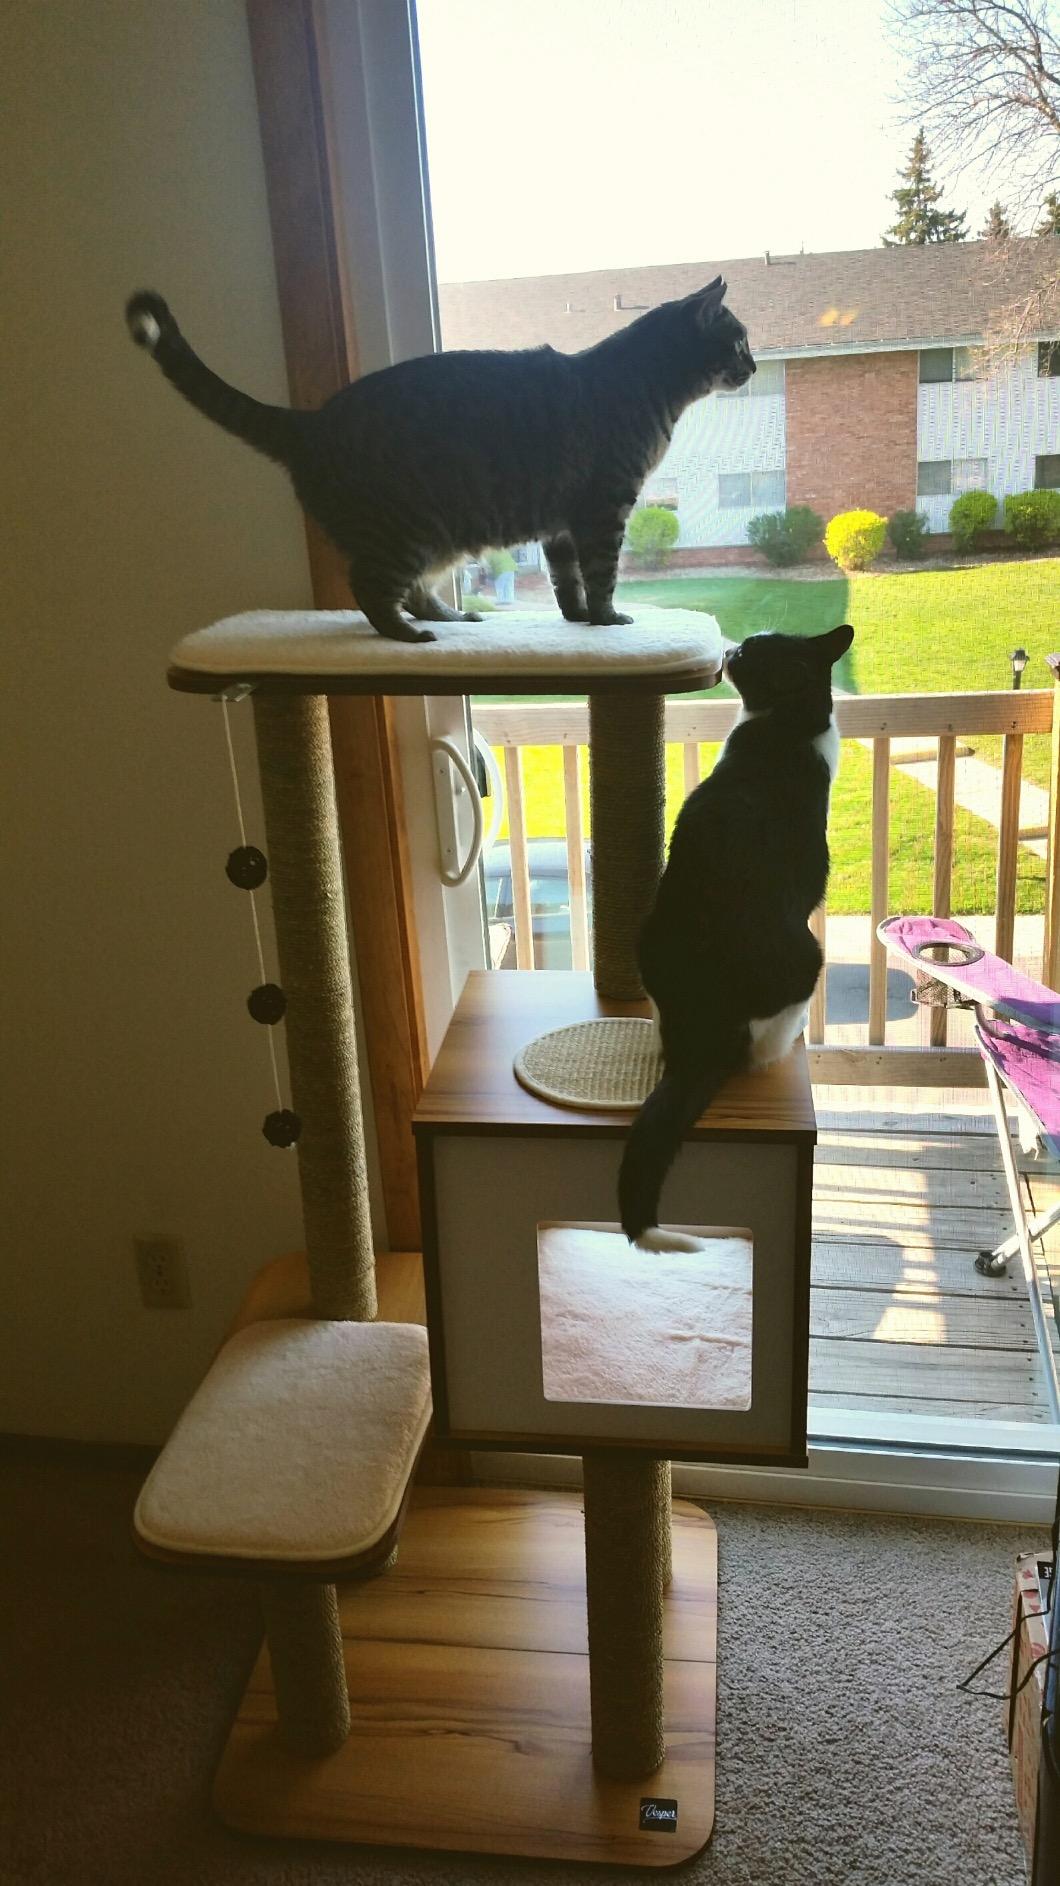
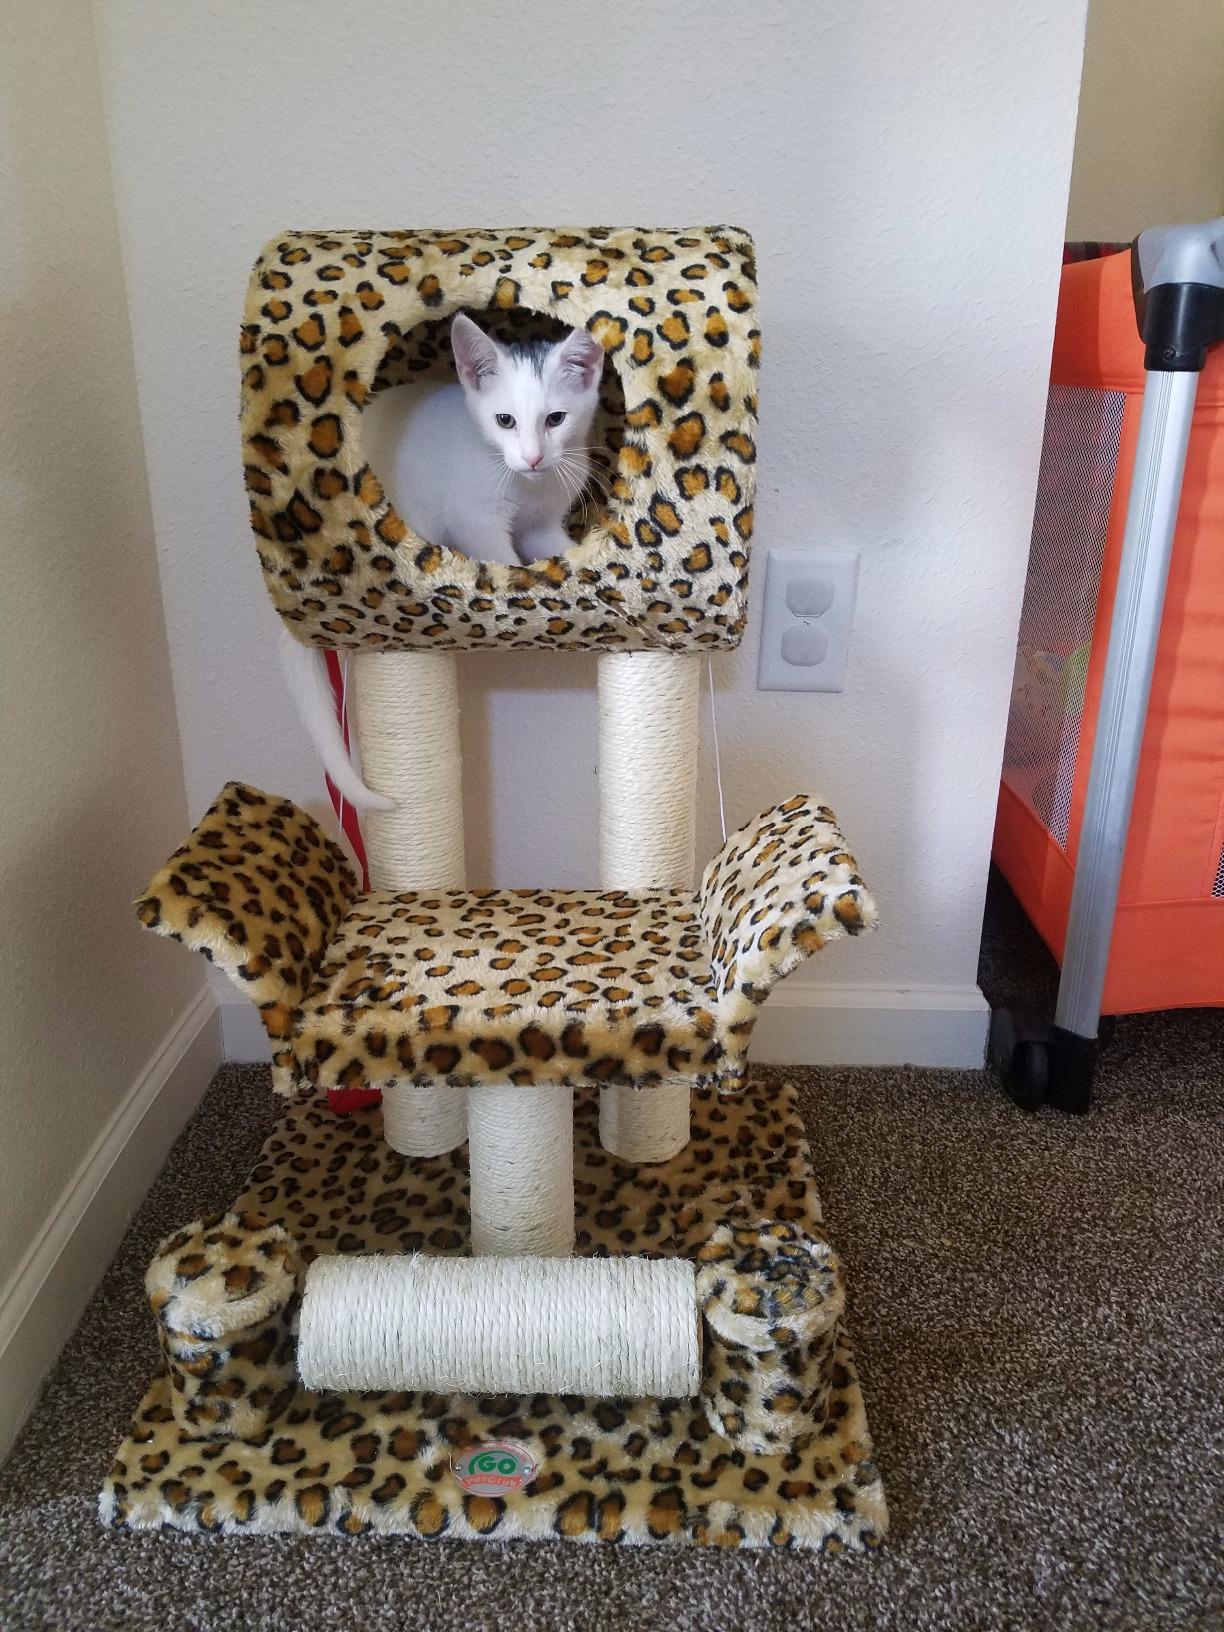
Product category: items_cat tree
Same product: no